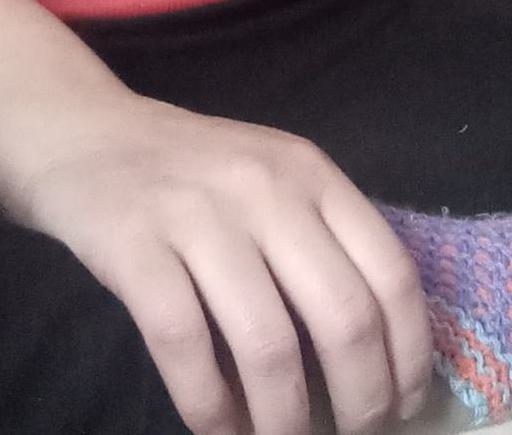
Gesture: no_gesture